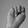
ASL letter: N